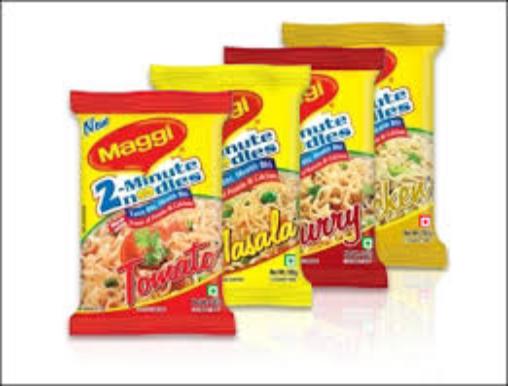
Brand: Maggi Masala noodles
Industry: Food